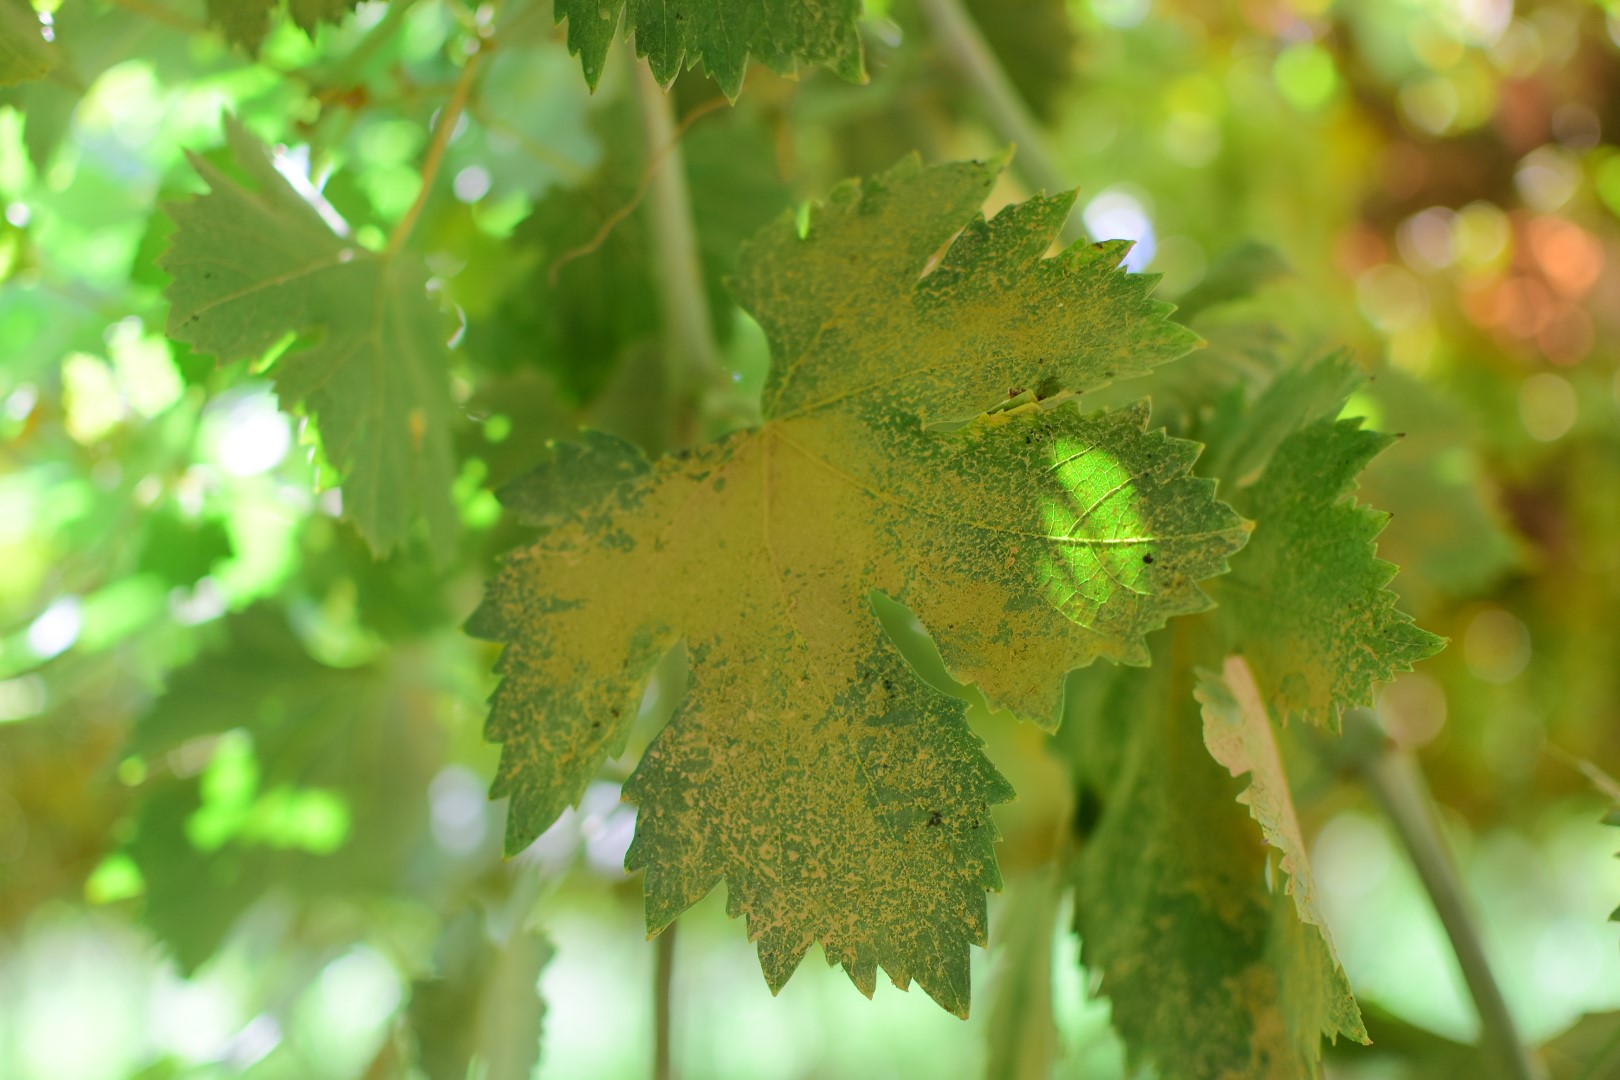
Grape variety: Halawani